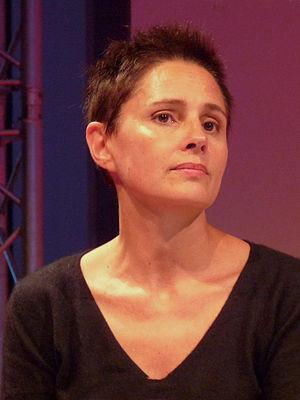
Anouk Grinberg lors d'une lecture autour de l'ouvrage de Tzvetan Todorov, L'Expérience totalitaire. La signature humaine (2011), dans le cadre de la semaine littéraire Bibliothèques idéales (Aubette, Strasbourg)